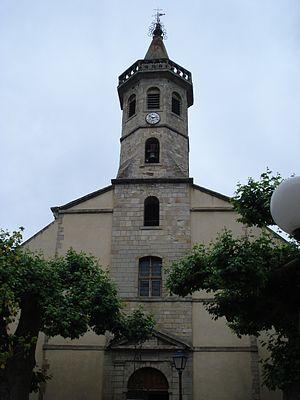
Église de Saint-Jean-Baptiste de Saint-Jean-du-Bruel (Aveyron, Fr).
Saint-Jean-du-Bruel est une commune française, située dans le département de l'Aveyron, en région Occitanie.